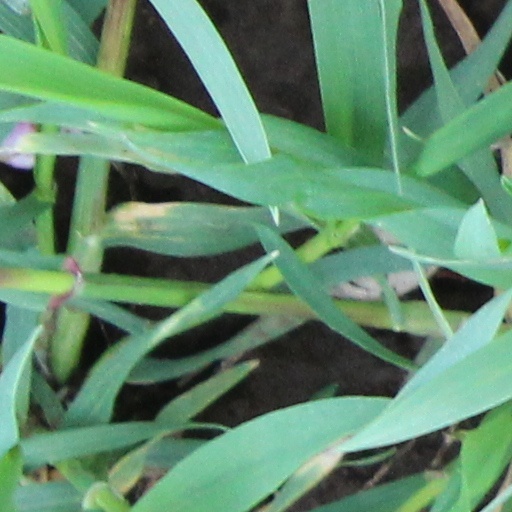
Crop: wheat